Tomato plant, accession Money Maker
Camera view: bottom (45 deg); turntable rotation: 90 degrees
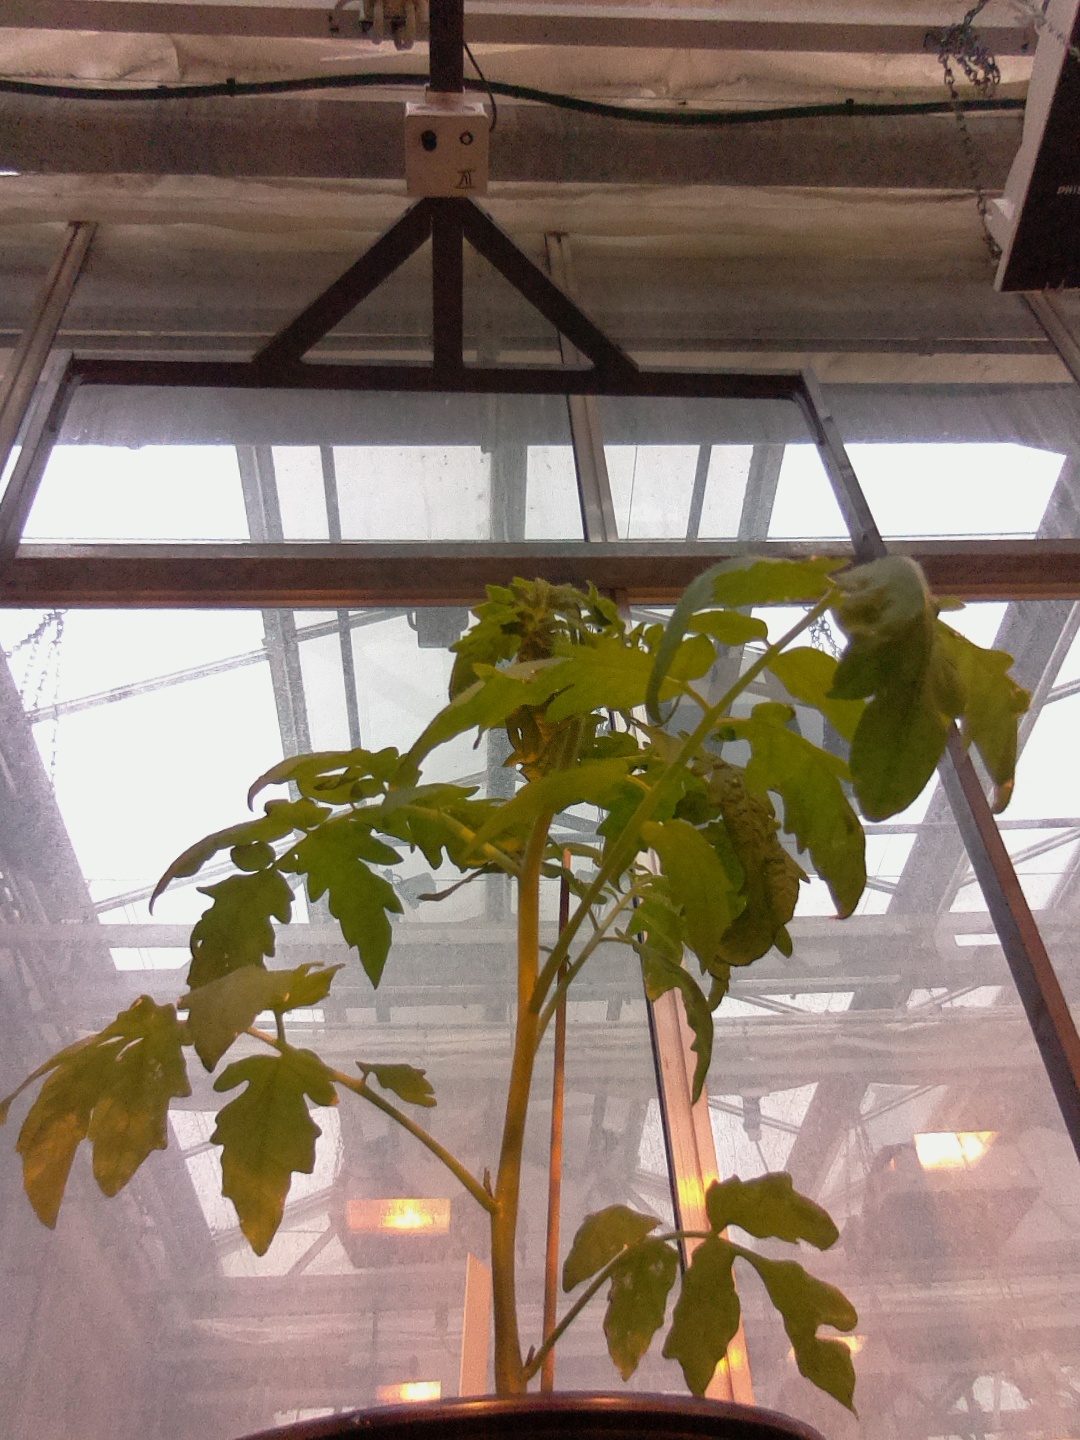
BBCH growth stage 13: 6 of true leaves visible